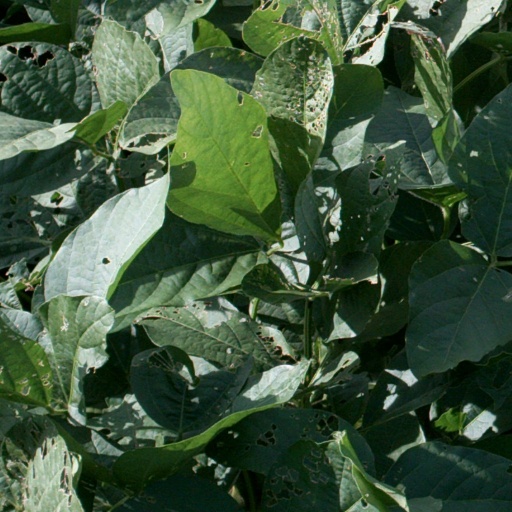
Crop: soybean